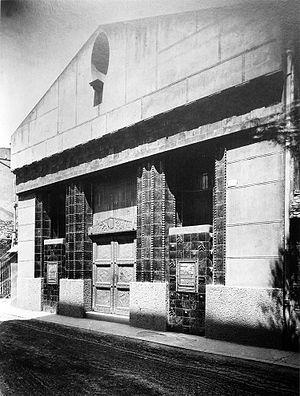
Rafael Masó i Valentí, né le 16 août 1880 à Gérone et mort le 13 juillet 1935 dans la même ville, est un architecte espagnol de Catalogne.